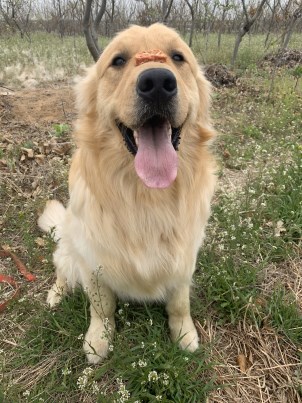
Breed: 5355-n000126-golden_retriever